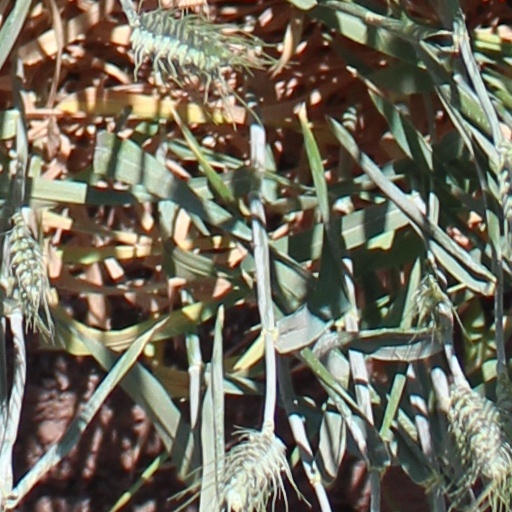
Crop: wheat